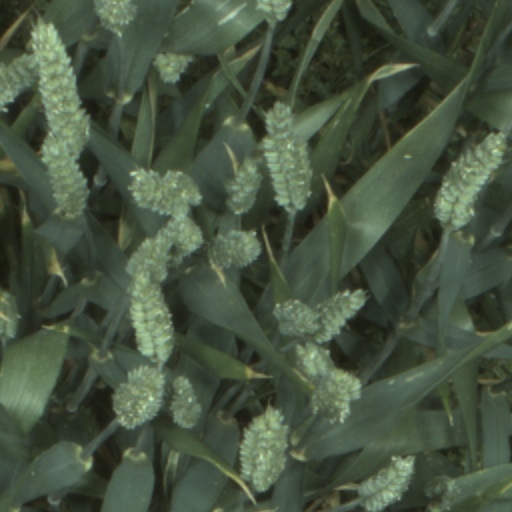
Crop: wheat